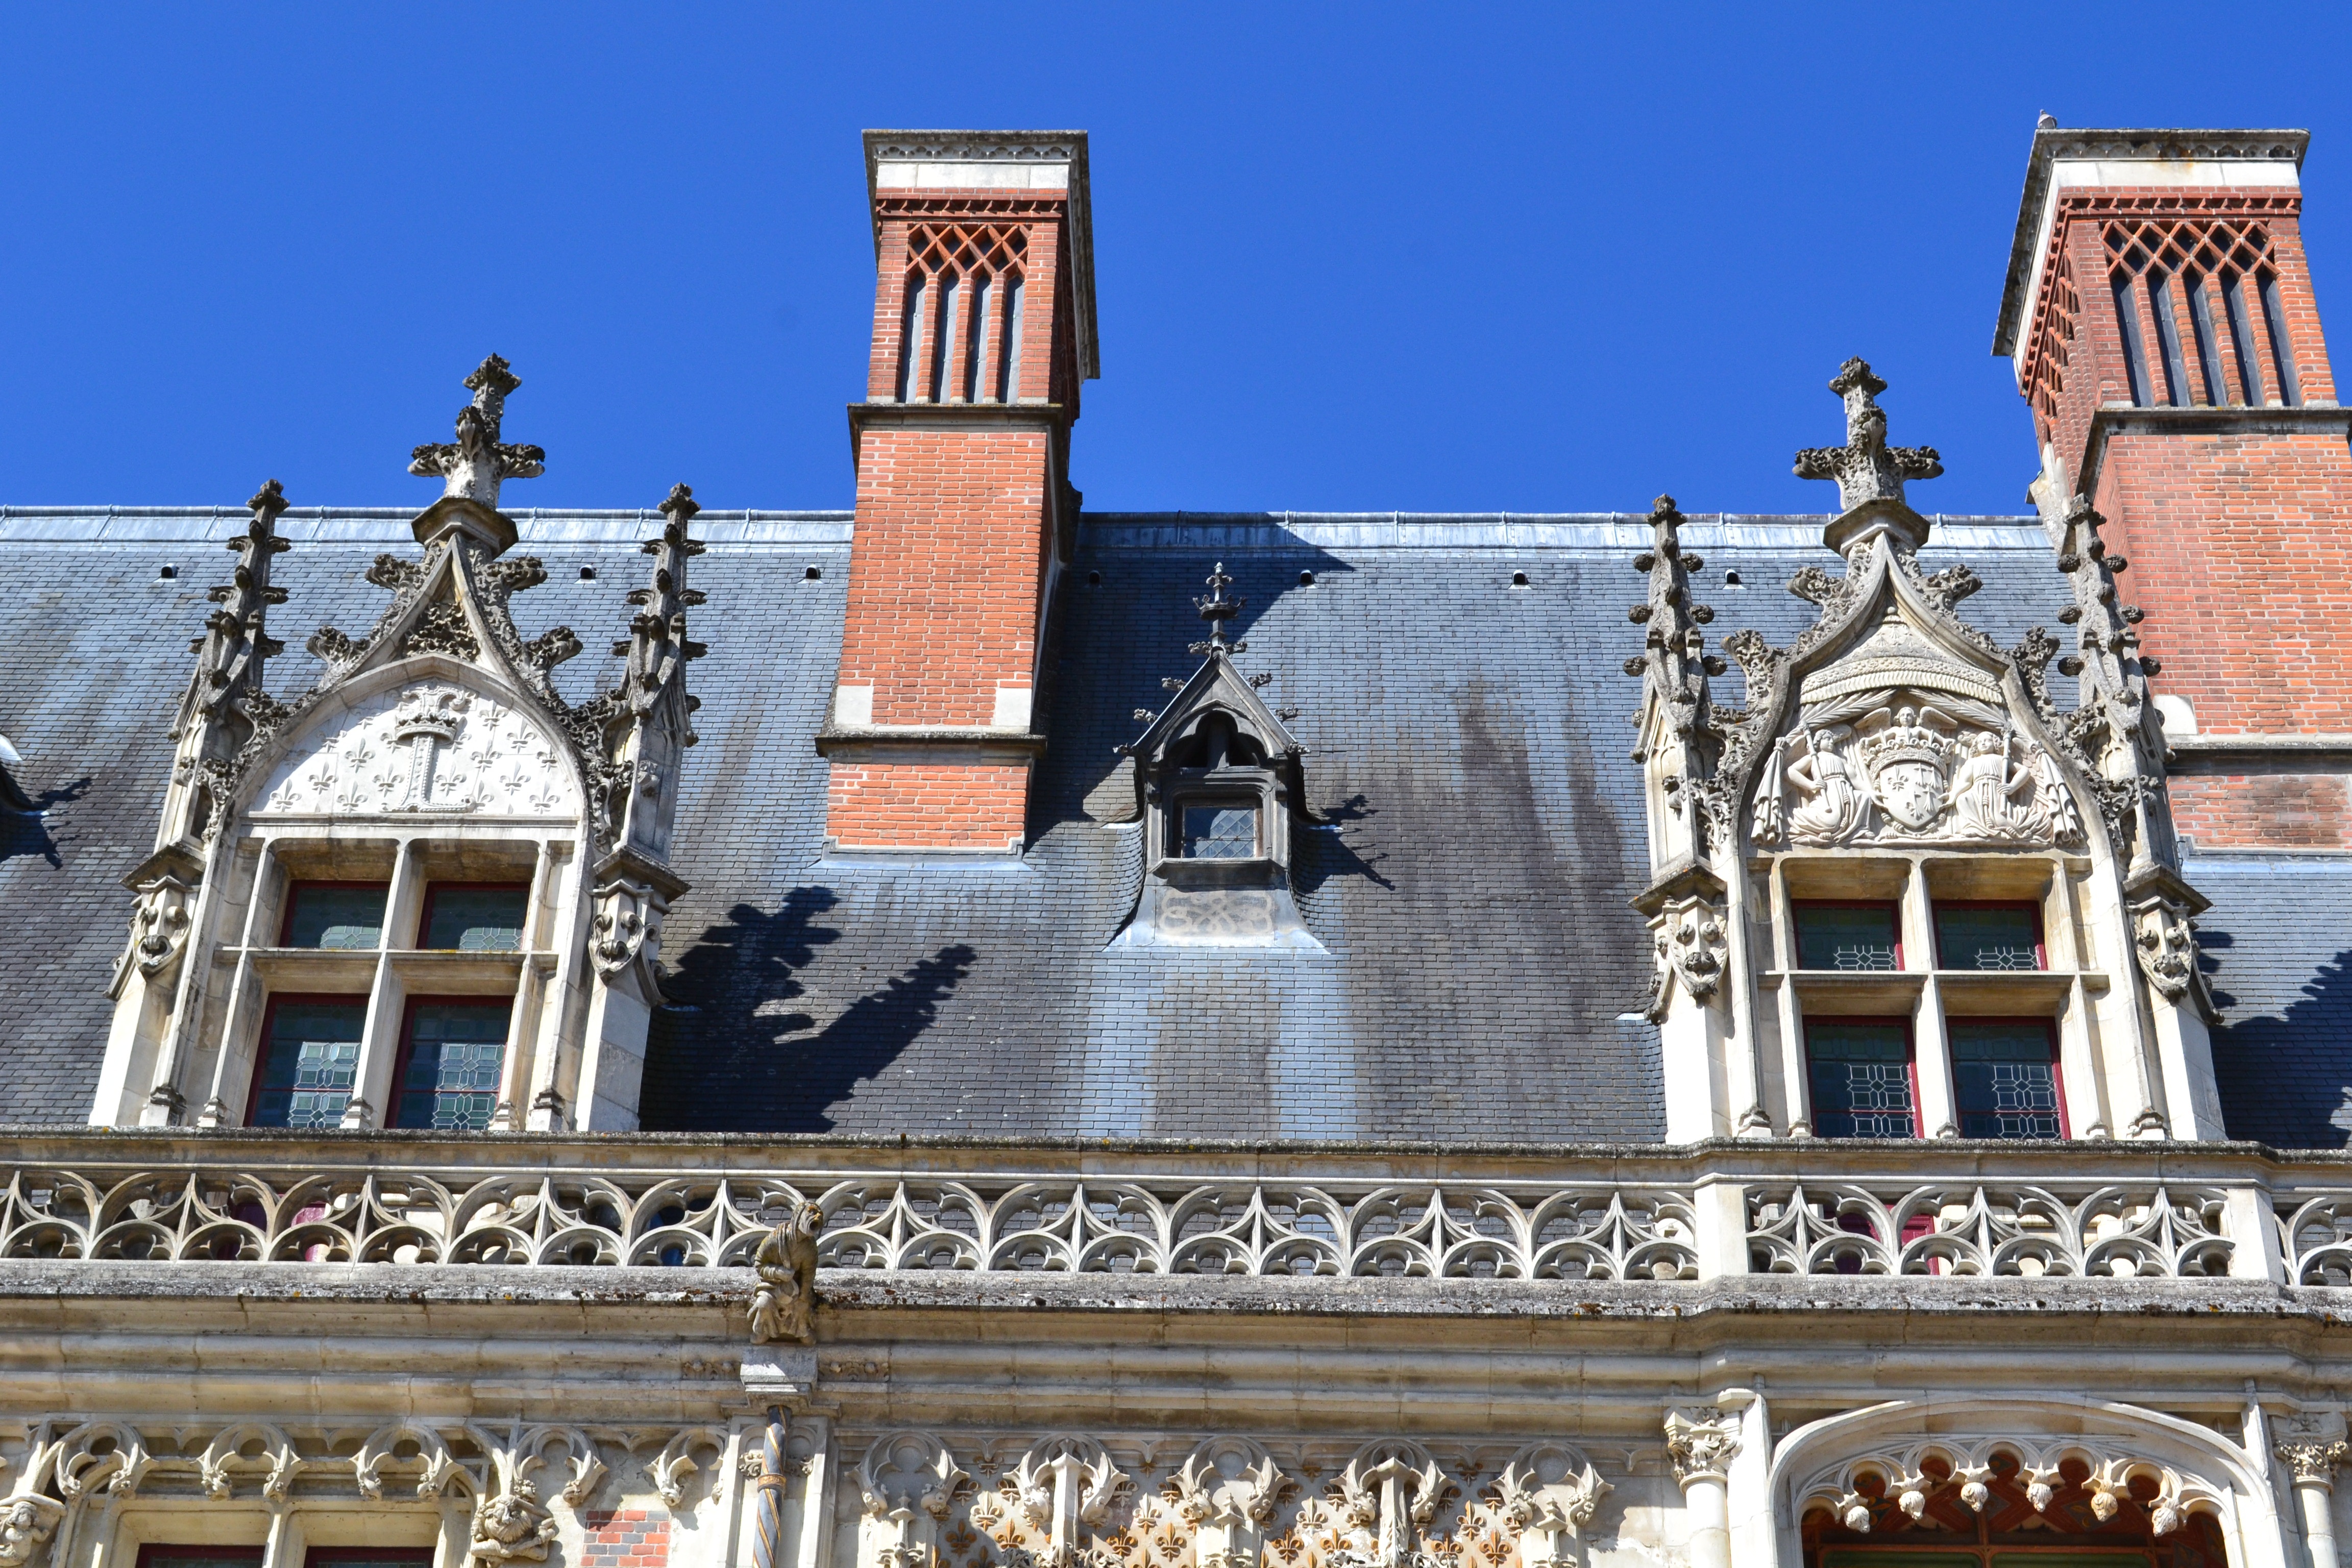
architecture, window, town, roof, building, palace, downtown, plaza, castle, landmark, fireplace, facade, church, cathedral, tourism, place of worship, synagogue, basilica, blois, loire valley, slate roof, ch teaux de la loire, architectural motif